Tianyi Film Company

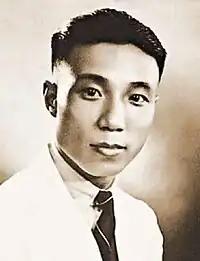
Sir Run Run Shaw (Shao Yifu), the youngest Shaw brother who expanded the business in Singapore and Hong Kong

Besides Shanghai, Tianyi also expanded its business to Southeast Asia and Hong Kong. In the mid-1920s, Shao Zuiweng sent Runme and Run Run to Singapore, then part of British Malaya, where they established a company called the Shaw Organisation to distribute films made by Tianyi. Around 1930, the Shaw brothers set up Nanyang (South Seas) Film Studio to produce films.